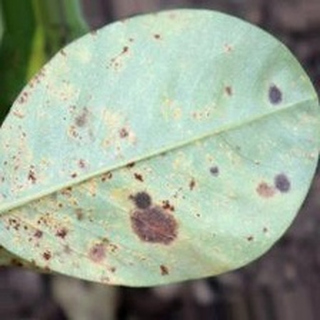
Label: groundnut_rust